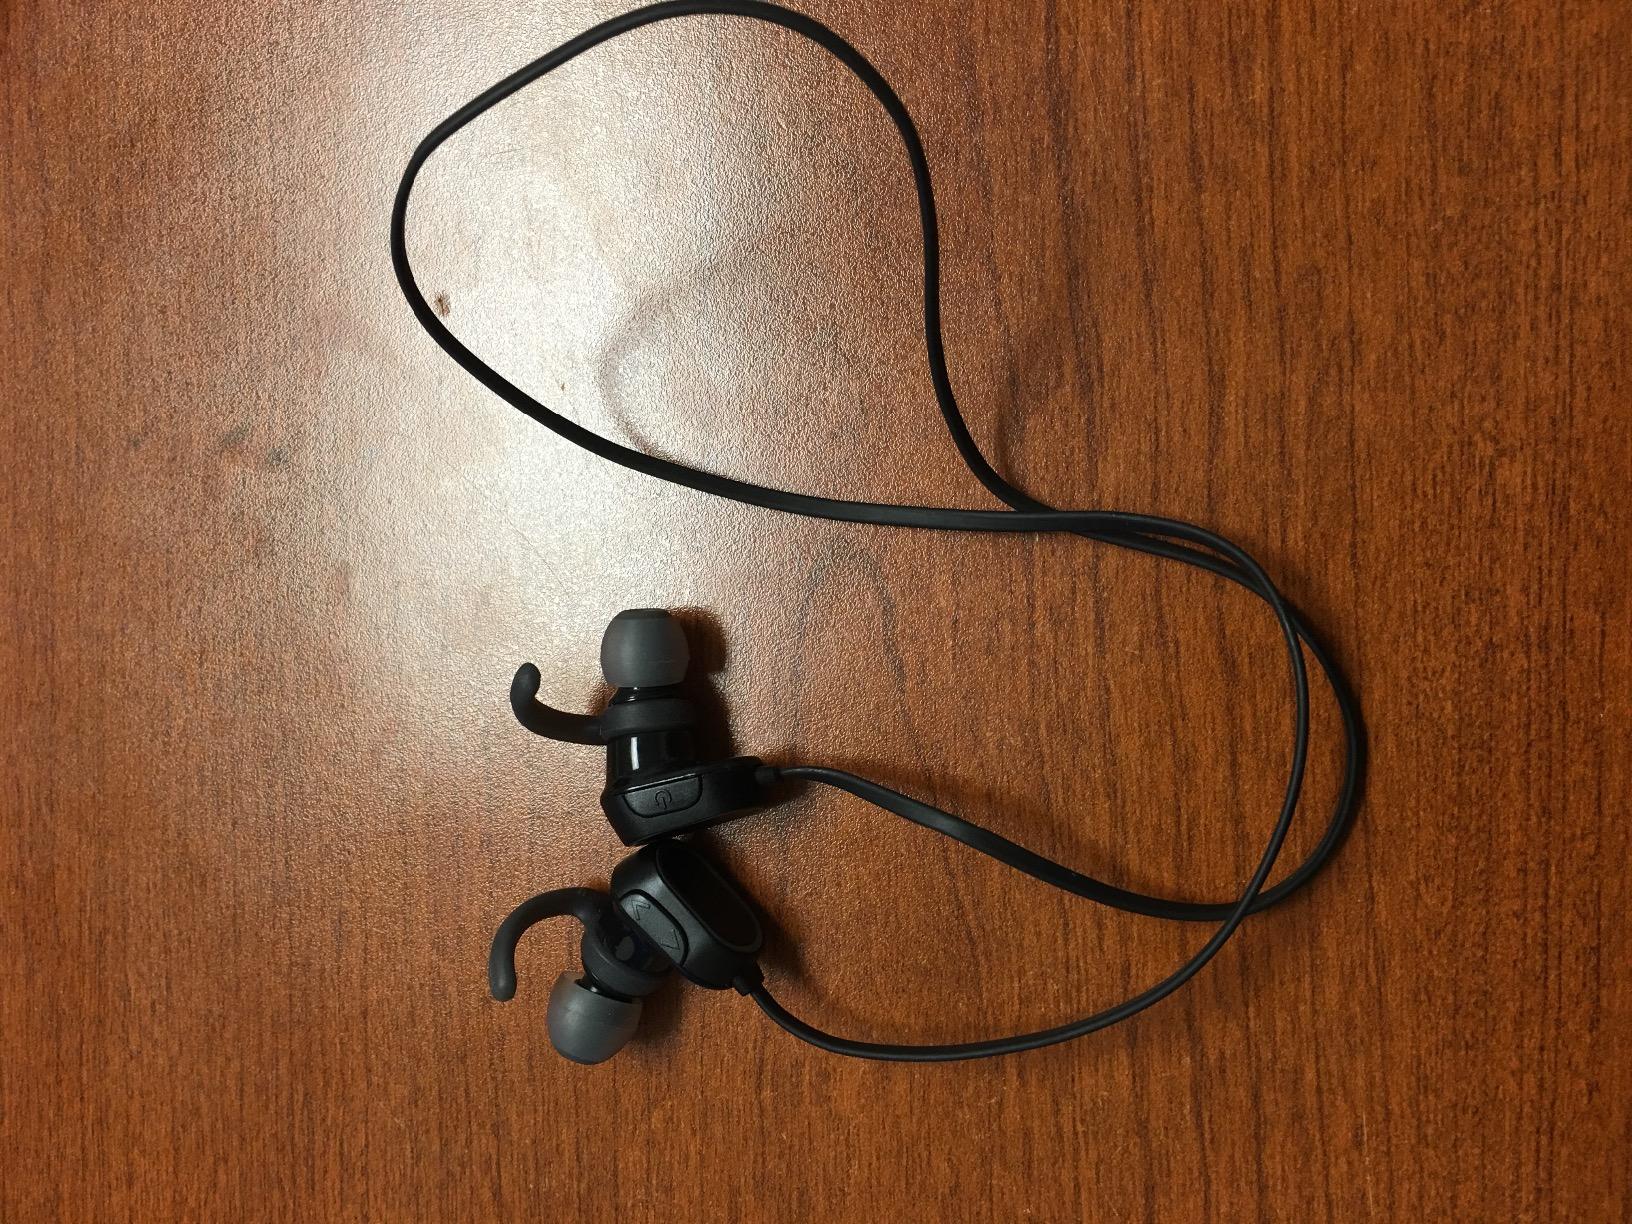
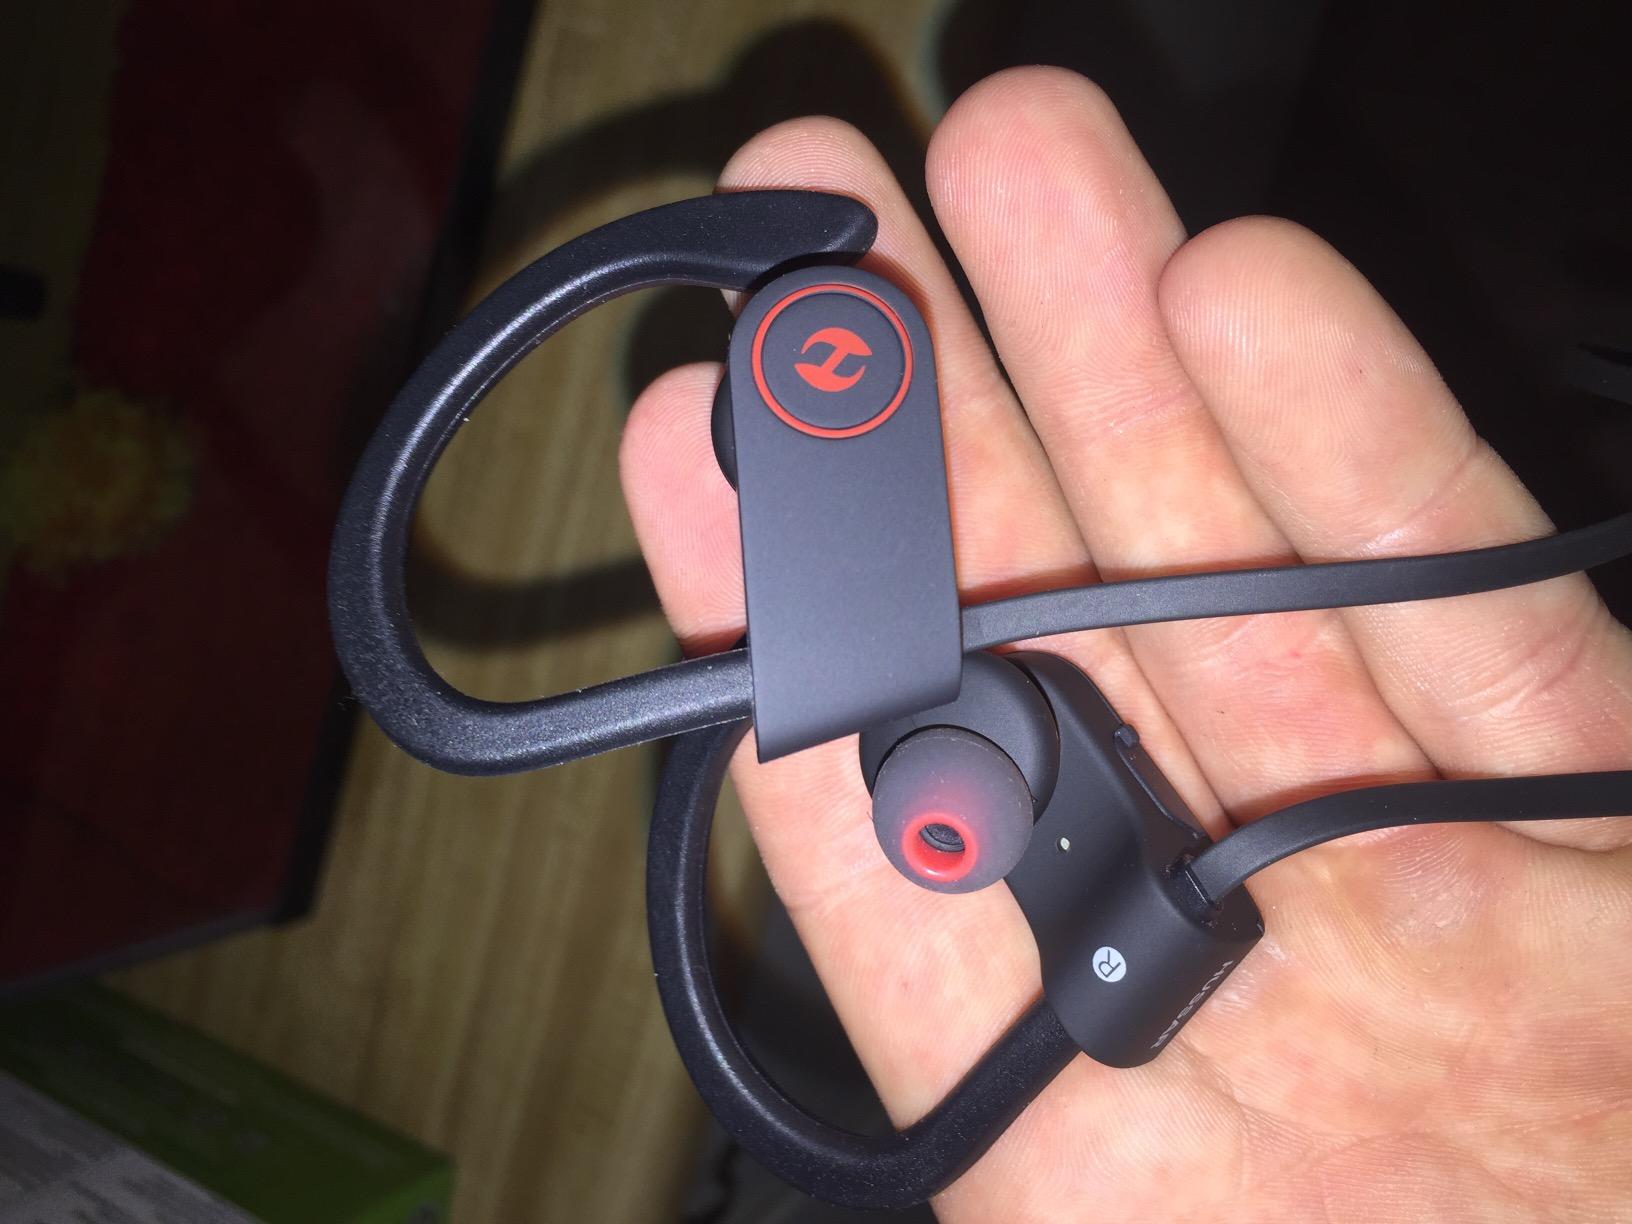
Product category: headphones
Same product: no